Siegfried Eifrig

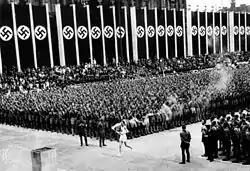
Siegfried Eifrig bearing the Olympic flame, Berlin 1936

Siegfried Eifrig (6 February 1910 – 23 June 2008) was a German track and field athlete who ran the last leg of the inaugural Olympic Torch rally in the 1936 Summer Olympics.